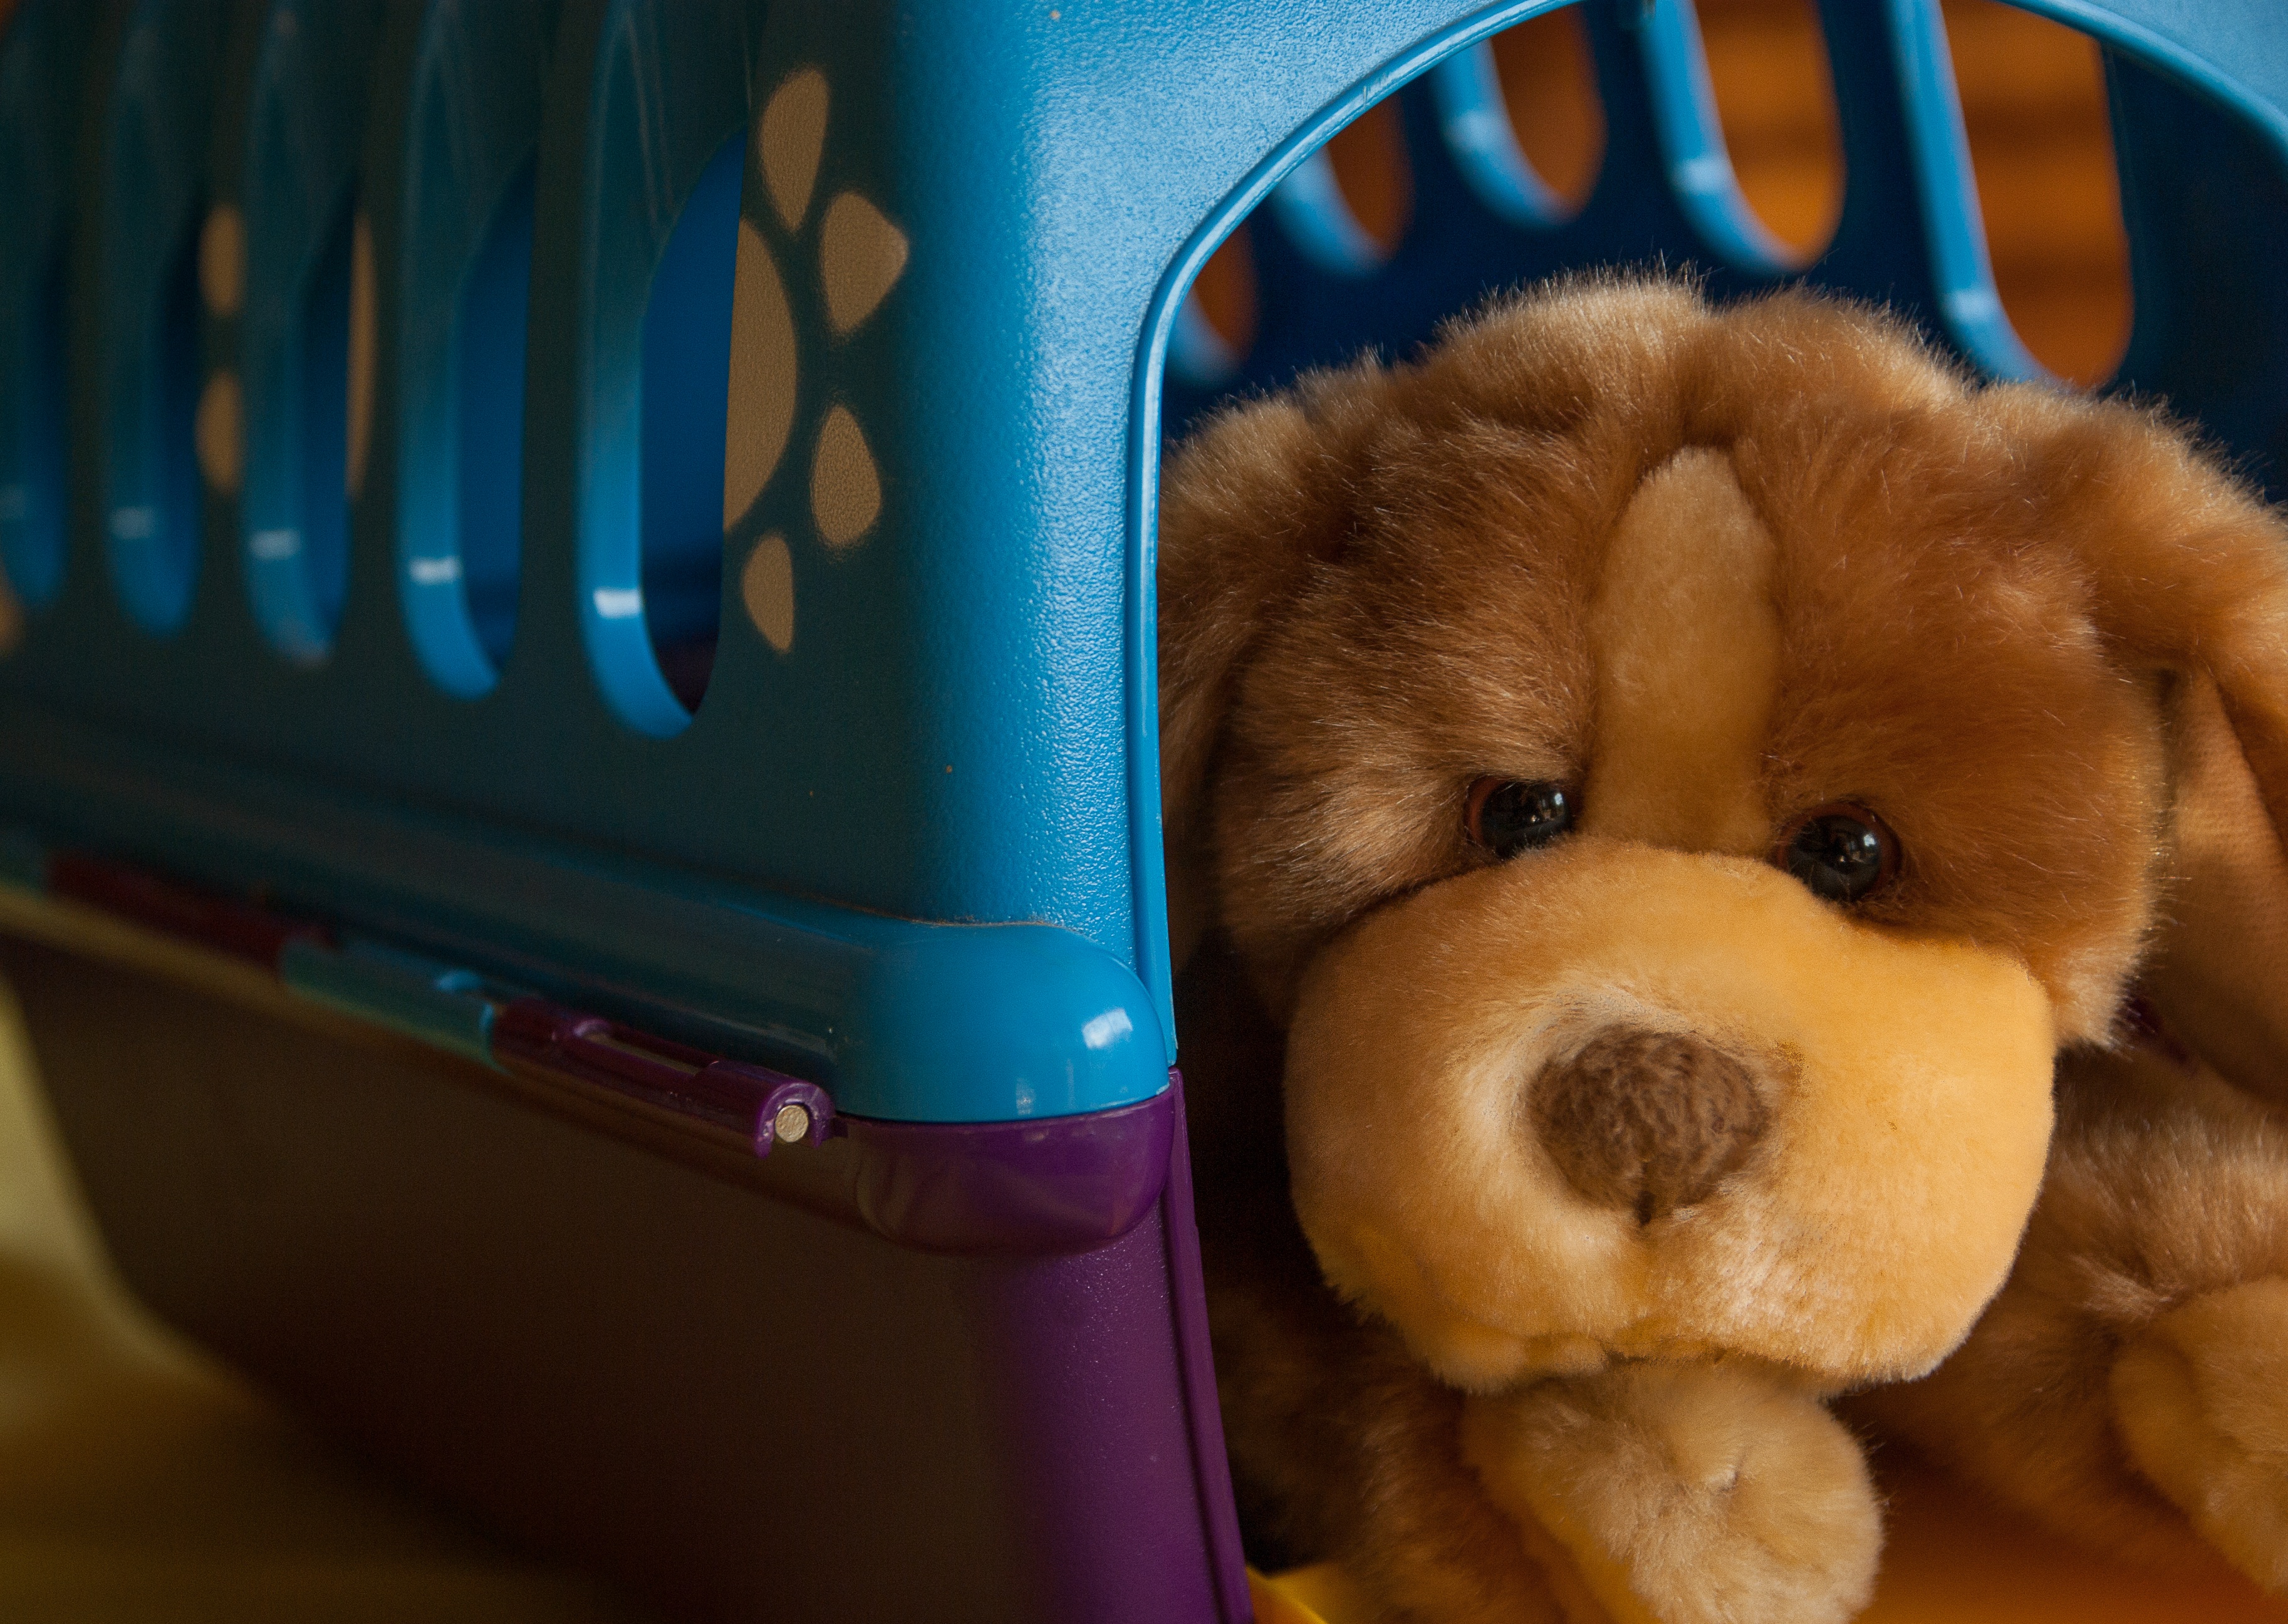
puppy, dog, toy, cage, plush, veterinarian, niche, dog basket, dog like mammal, dog breed group